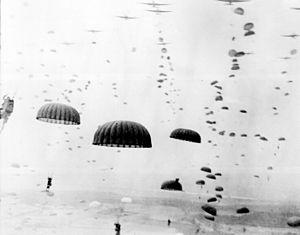
La Seconde Guerre mondiale, ou Deuxième Guerre mondiale, est un conflit armé à l'échelle planétaire qui dure du 1ᵉʳ septembre 1939 au 2 septembre 1945. Ce conflit oppose schématiquement les Alliés et l’Axe.
L'histoire militaire des États-Unis pendant la Seconde Guerre mondiale débute lorsque les États-Unis entre dans la Seconde Guerre mondiale en déclarant la guerre contre les puissances de l'Axe à la suite de l'attaque japonaise du 7 décembre 1941 contre la base navale américaine de Pearl Harbor.
Les opérations aéroportées sont les opérations menées par des troupes mises en place en territoire hostile par la voie des airs. Les moyens de transport utilisés peuvent être le parachute, le planeur, l'hélicoptère ou l'avion; l'emploi de moyens modernes tels que le deltaplane, l'ULM ou l'autogire n'est pas exclu. Il ne faut pas confondre opération aéroportée et opération aérotransportée; dans ce dernier cas, il s'agit de moyens amenés dans une région tenue par des troupes amies. Il ne faut pas confondre non plus parachutistes et aéroportés puisqu'un aéroporté ne saute pas nécessairement en parachute. Ainsi, par exemple, le général Urquhart qui commandait la 1ʳᵉ Division Aéroportée britannique à Arnhem n'a jamais été parachutiste; il est arrivé sur place par planeur.
L'opération Market Garden est une opération militaire alliée essentiellement aéroportée de la Seconde Guerre mondiale qui se déroula en septembre 1944. Il s'agissait d'une tentative principalement menée par les armées britanniques de prendre des ponts franchissant les principaux fleuves des Pays-Bas occupés par les Allemands. Le succès aurait permis aux Alliés de contourner la ligne Siegfried et d'accéder à l'un des principaux centres industriels du IIIᵉ Reich, la Ruhr, et donc de terminer plus rapidement la guerre.
1944 est une année bissextile commençant un samedi.
La Première armée aéroportée alliée est une composante de la force expéditionnaire alliée du nord-ouest de l'Europe en 1944 et 1945. Elle fut la plus grande force aéroportée de l'histoire.
L’armée hongroise s’engage en Transylvanie du Sud contre les troupes roumaines et soviétiques.